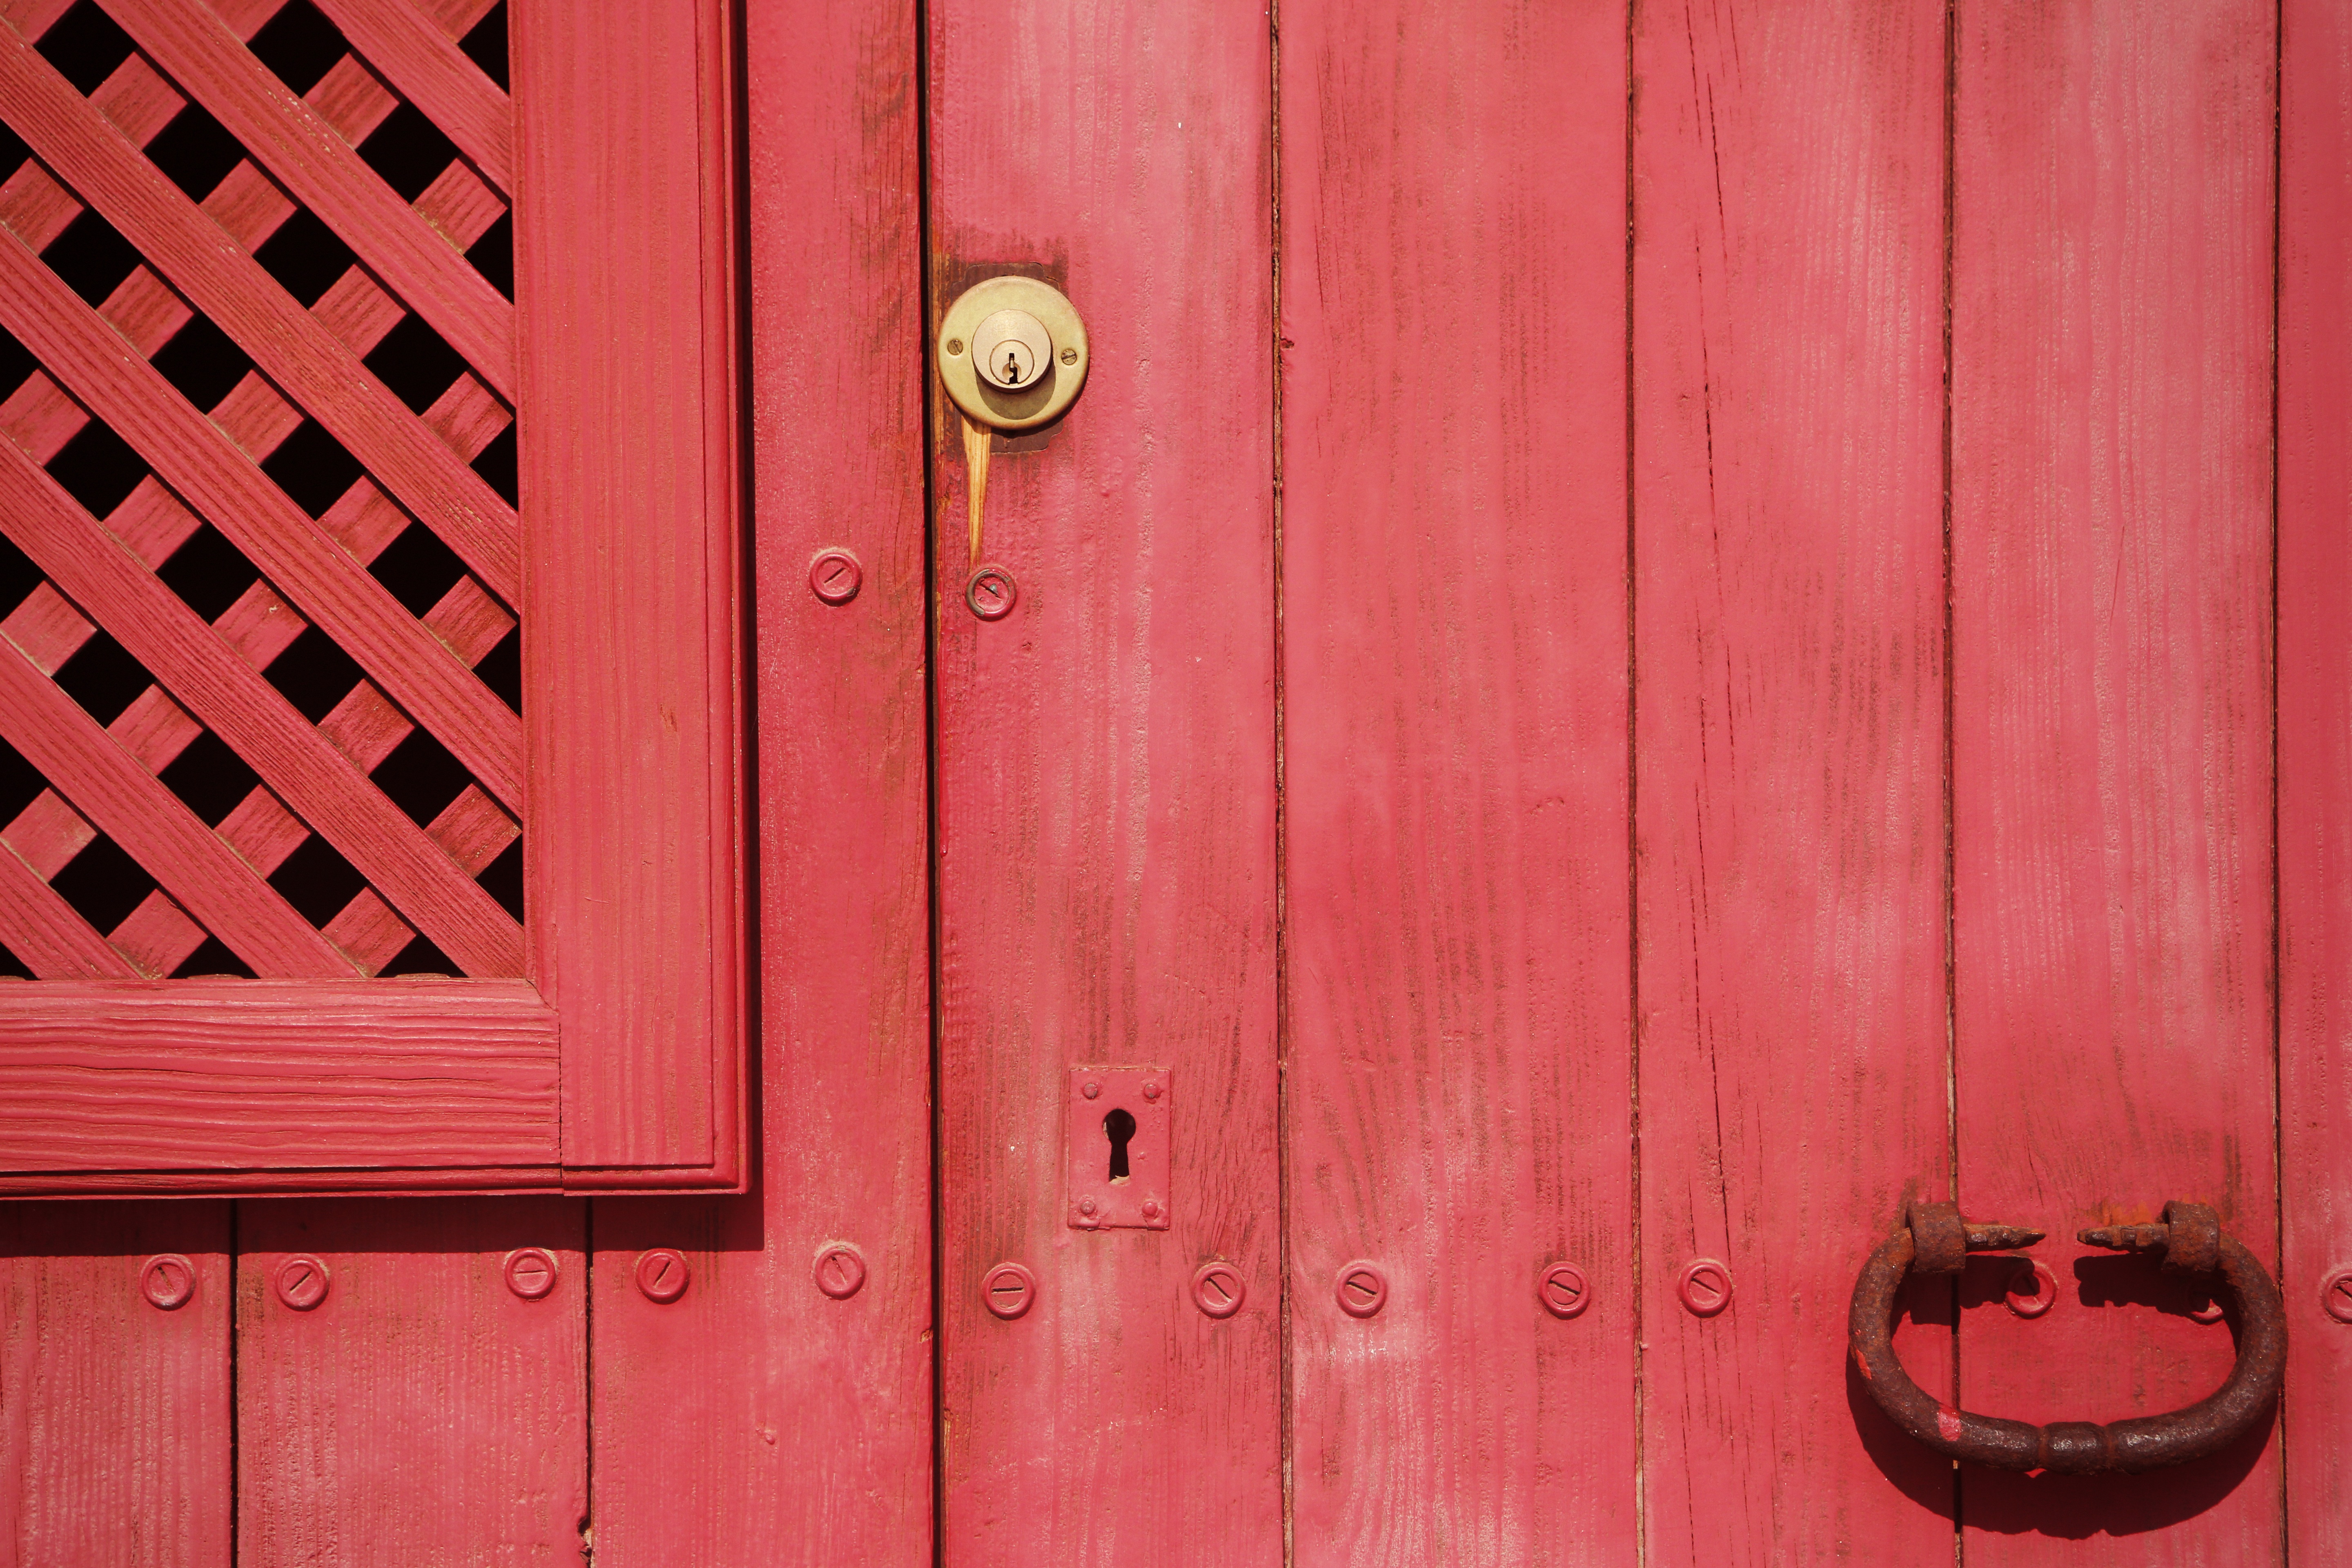
wood, floor, wall, rustic, red, entrance, color, exterior, furniture, pink, gate, door, doorway, handle, interior design, planks, wooden, lock, keyhole, locked, entry, enter, flooring, wood stain